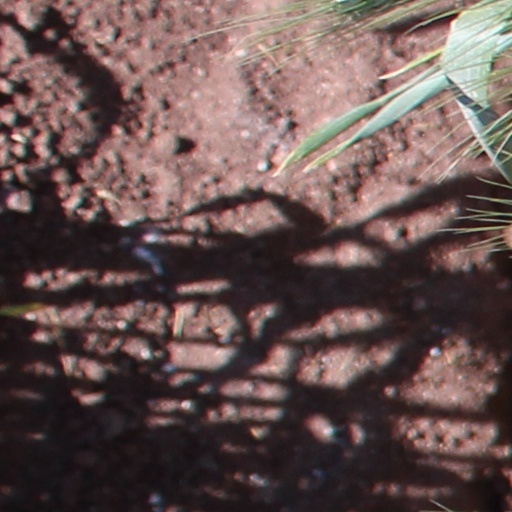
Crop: wheat